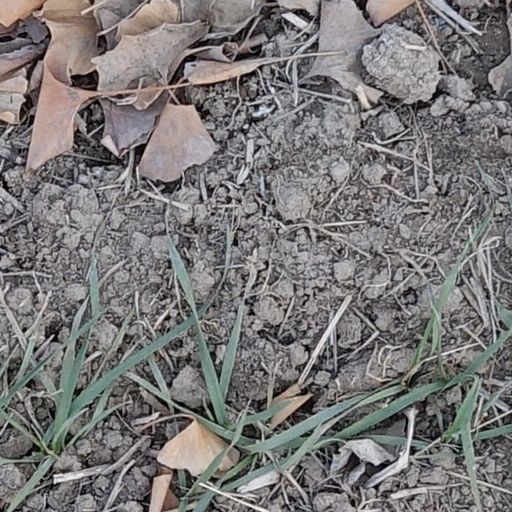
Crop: wheat